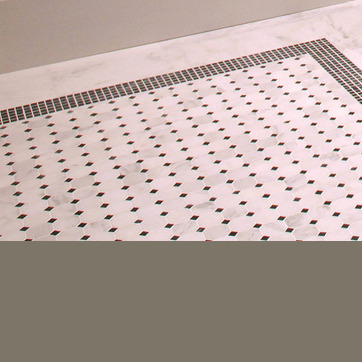
Material: tile